Coelopa pilipes

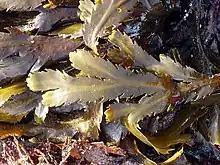
"Fucus serratus"

In general, seaweed flies are dark-colored, small or medium-sized flies with hairs or bristles. Darker color makes the adults more distinguishable from other species, but larvae are less easily identified. Adults have small eyes and short antennae and legs, and their bodies tend to be more flattened than other species.